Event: Ecuador Earthquake
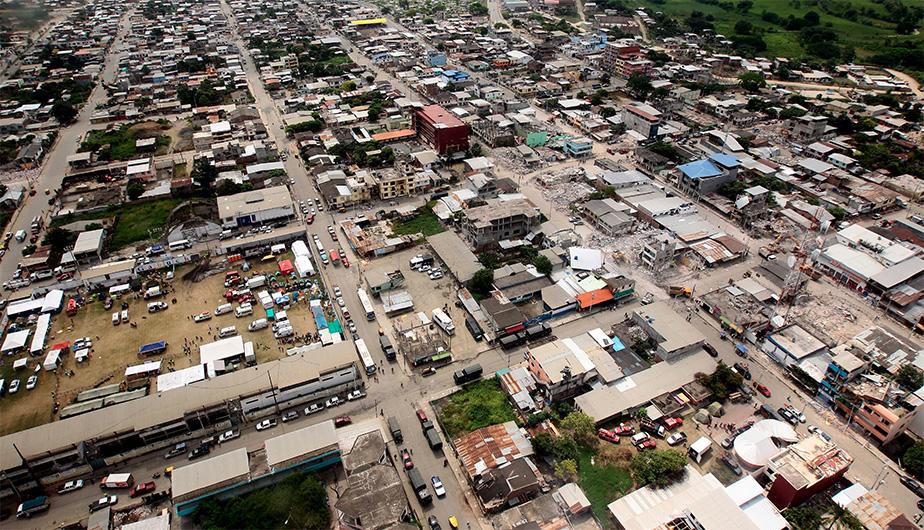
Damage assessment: damage